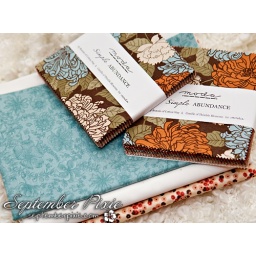
destined to be a stacked coins baby quilt for a little girl with a blue nursery due in December.